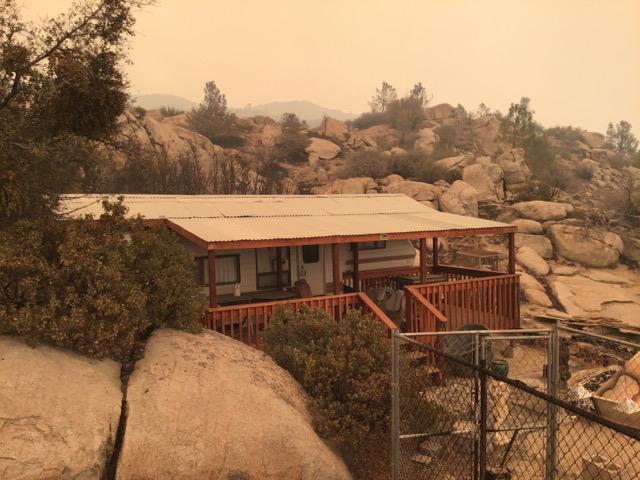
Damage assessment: no_damage